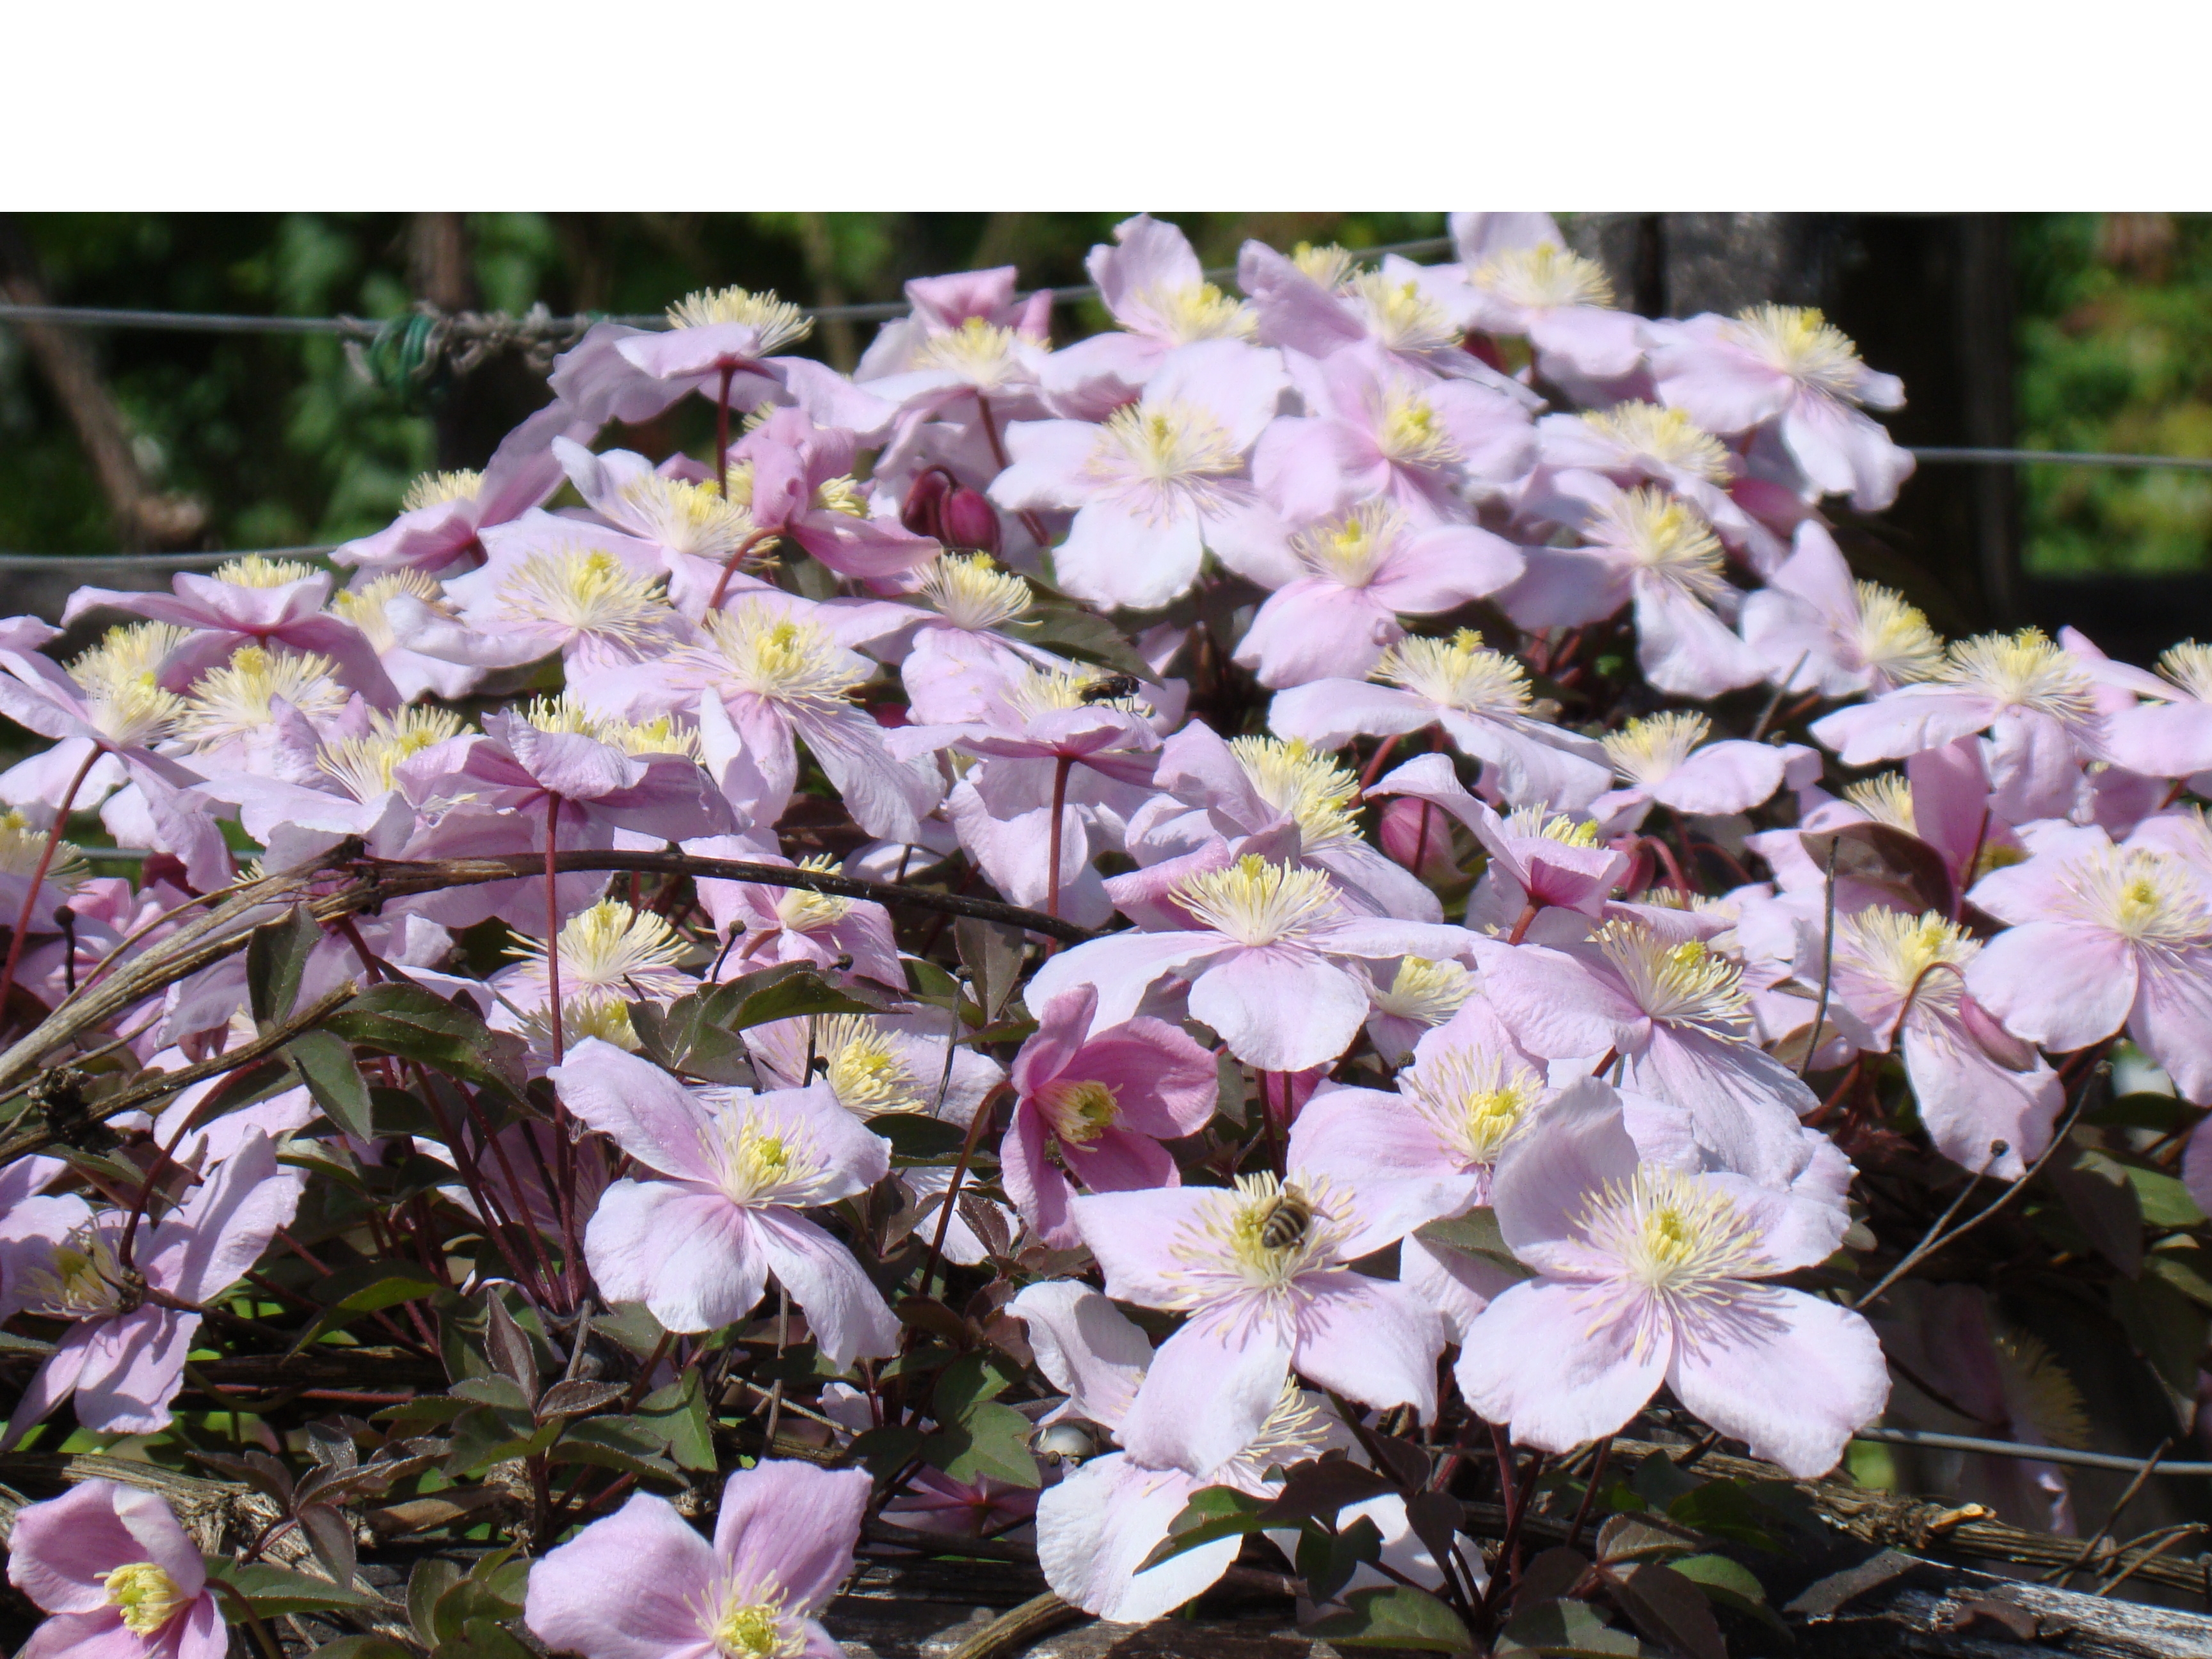
flower, plant, flowering plant, spring, clematis, groundcover, shrub, herbaceous plant, annual plant, anemone